Bryn Celli Ddu

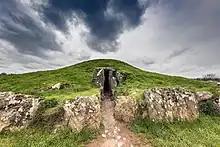
Entrance to Bryn Celli Ddu

The HeritageTogether project has used photogrammetry to create 3D models of the site and the standing stone.